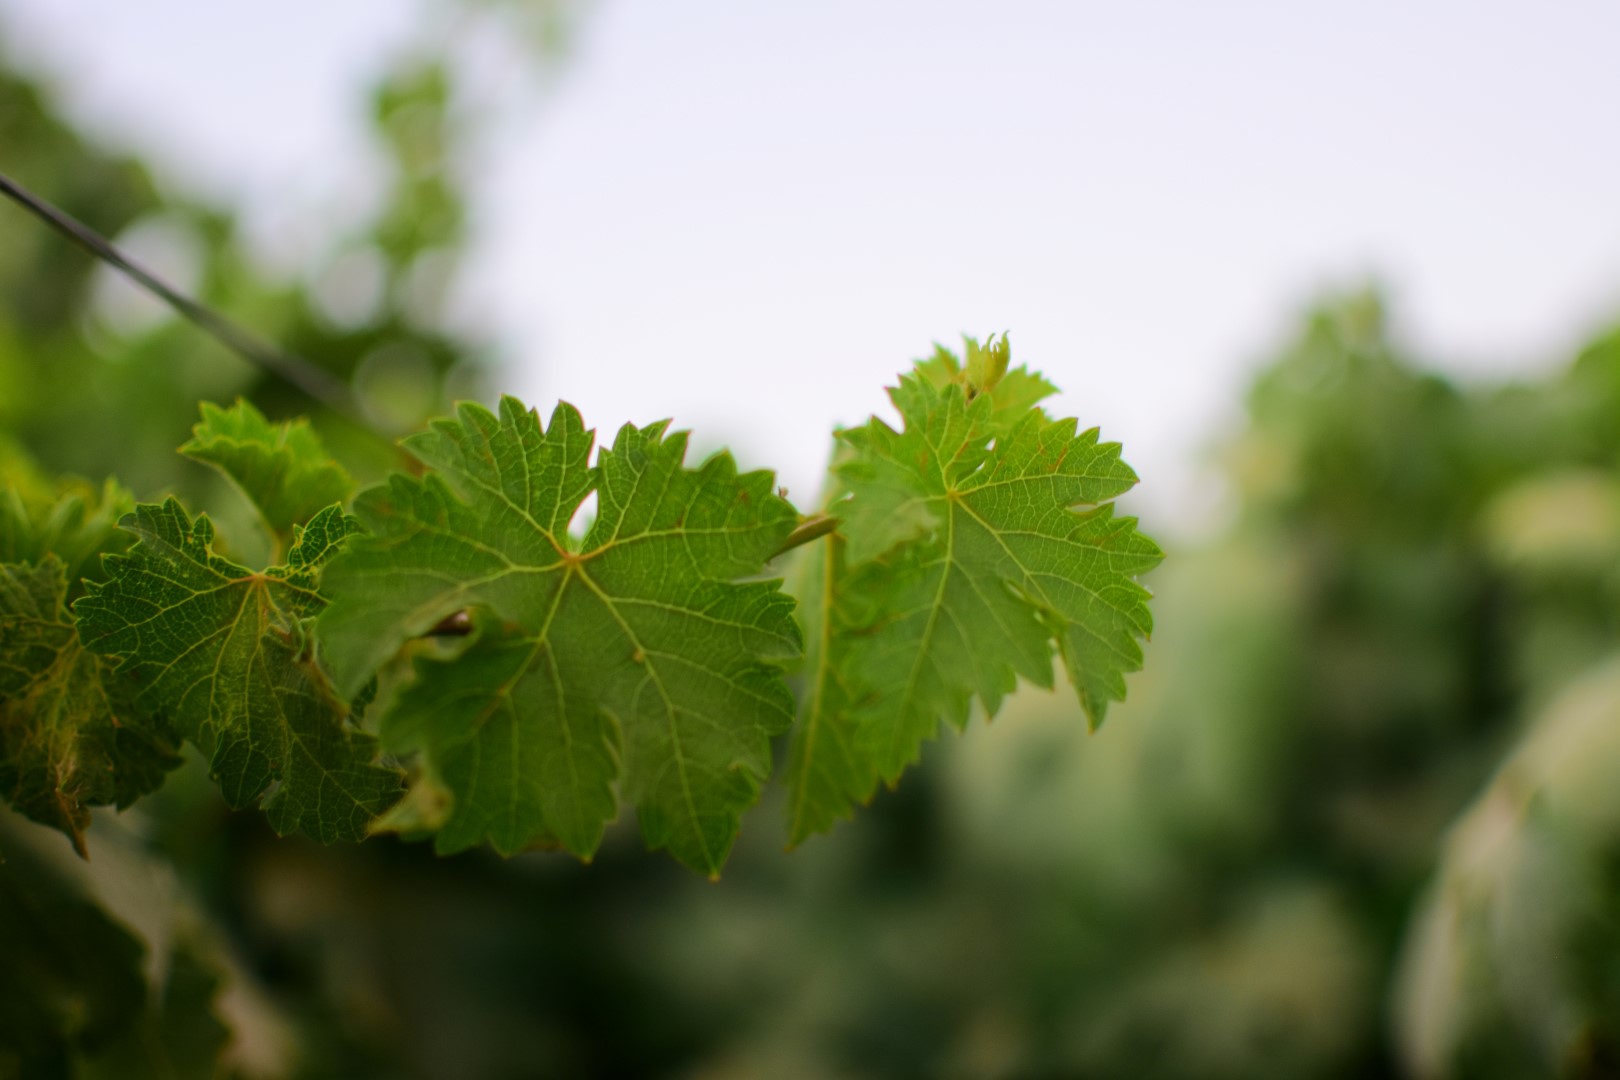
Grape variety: Aswud Balad